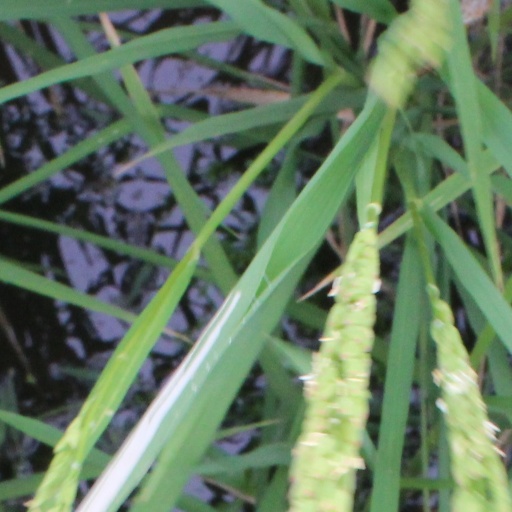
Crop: rice